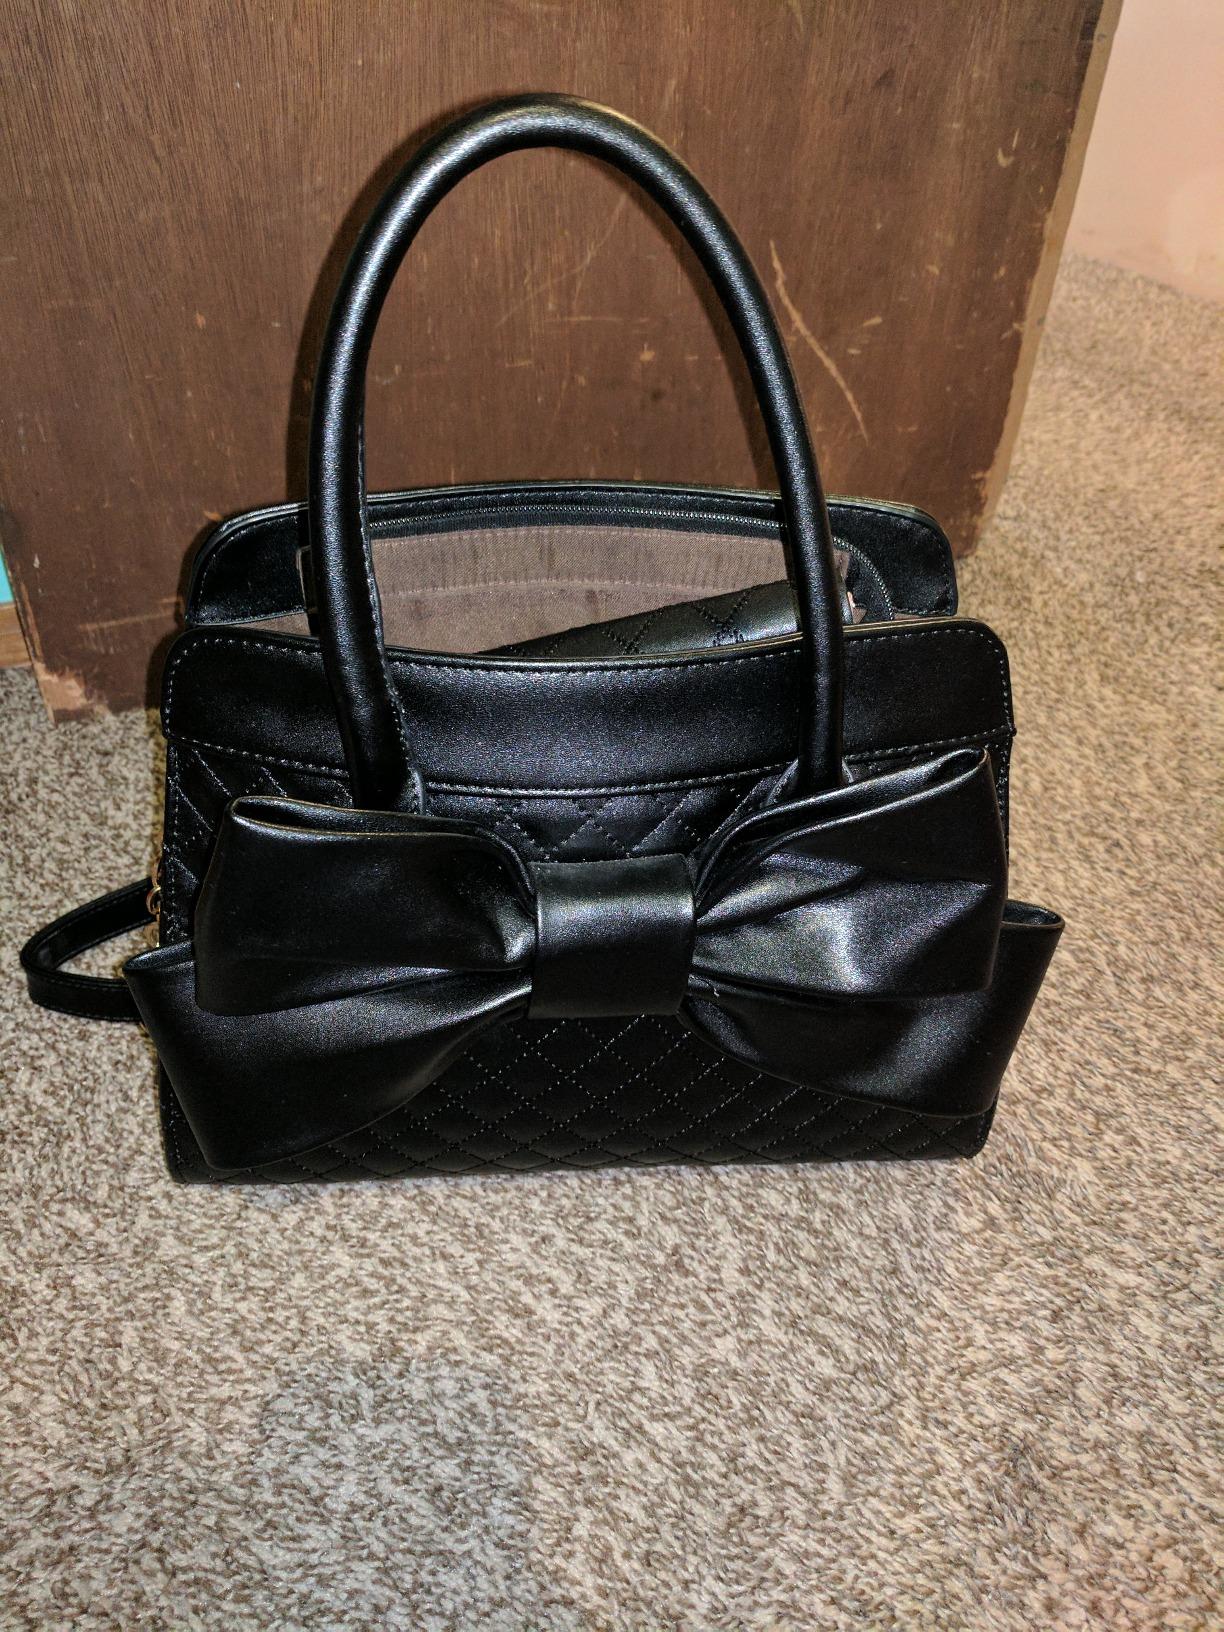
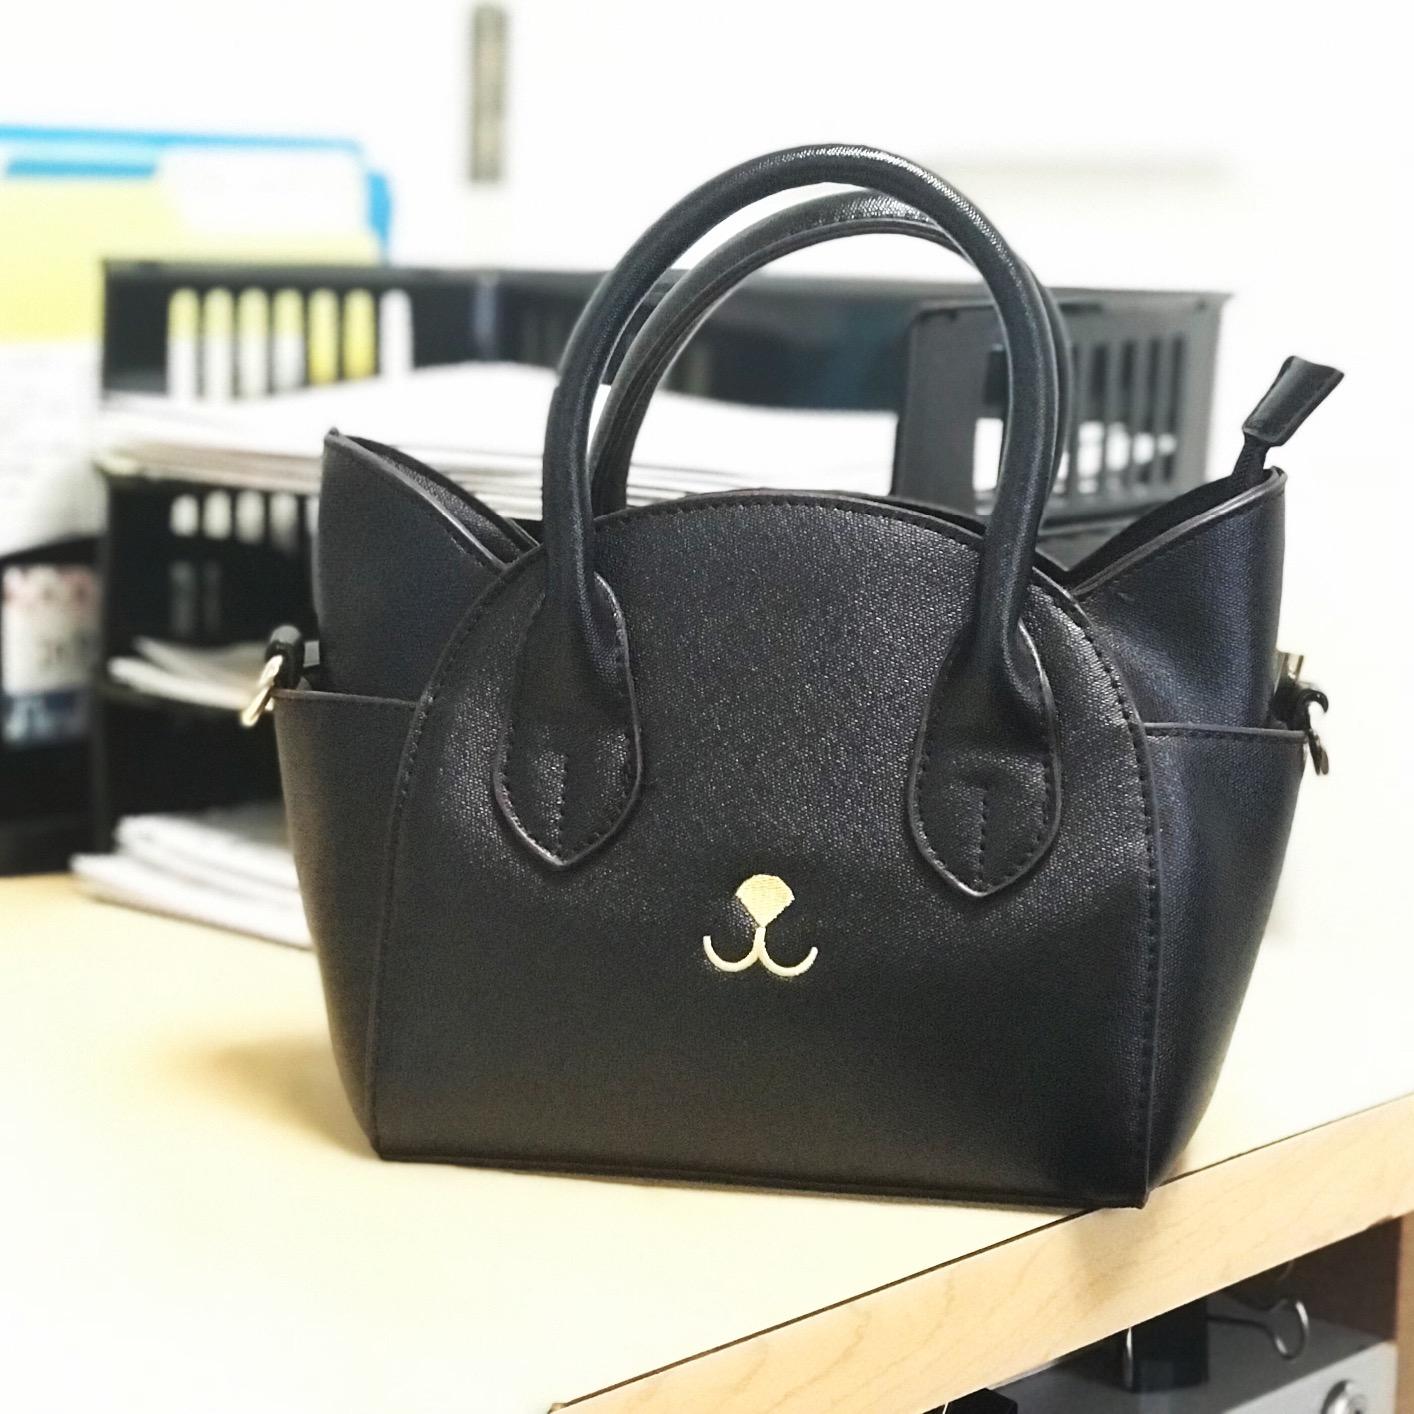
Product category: accessories_handbag
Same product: no